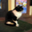
Label: cat